Lund's Anarchist Group

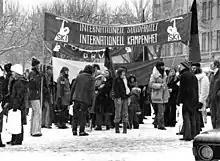
"Lunds Anarkistgrupp" protesting together with the Swedish Committee for Indochina

Lund's Anarchist Group was a Swedish anarchist organization, founded in 1969 in the city of Lund. Its ideology was a mix of different streams of thought, including green anarchism.